Mississippi Highway 47

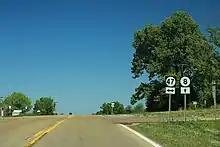
MS 47 and MS 8 in Trebloc

The gravel road that became MS 47 has existed at least since 1928, from West Point to Houston. By 1934, the road was designated as MS 47, starting at MS 10 and ending at MS 8. MS 8 was rerouted south of Buena Vista to Trebloc by 1944, and the northern terminus of MS 47 remained at Buena Vista. A section of MS 47 near MS 10 was paved by 1953, and another from south of the Clay–Chickasaw county line to MS 8 by 1955. All of the route south of MS 8 was paved by 1957, and a new gravel road was constructed north of MS 47 to MS 32. The gravel road was designated as MS 385 one year later. After being proposed in July 1957, the section from Trebloc to Buena Vista was paved by 1958. MS 10 was renumbered to MS 50 by 1960.